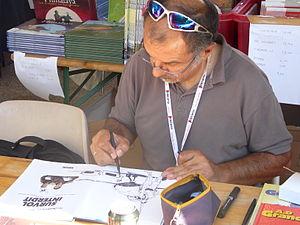
Photographies prises lors du Festival International de la BD de Sollies Ville
Les Aventures de Tanguy et Laverdure est une série de bande dessinée créée par Jean-Michel Charlier et Albert Uderzo, parue dans le journal Pilote en 1959 puis publiée ensuite en 30 albums avec divers dessinateurs depuis 1961. Il existe des traductions d'albums de cette série en néerlandais, allemand, danois, suédois, indonésien, anglais, espagnol, portugais et serbo-croate.